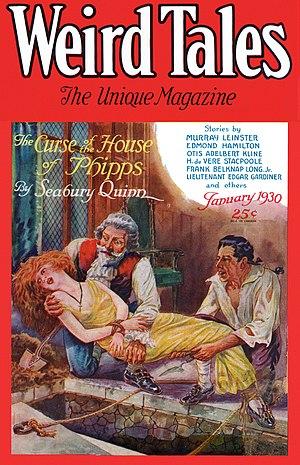
Jules de Grandin est un personnage de fiction français, créé par l'écrivain américain Seabury Quinn en octobre 1925 pour The Unique Magazine, puis essentiellement pour Weird Tales. Il fut le héros de 92 nouvelles et 1 roman jusqu'en 1951. 13 histoires seulement ont été traduites en français, et publiées il y a déjà une quinzaine d'années.